Bill Stein

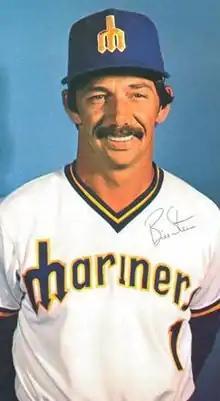
Stein with the Seattle Mariners in 1978

William Allen Stein (born January 21, 1947) is an American former professional baseball player and manager. His playing career spanned 17 seasons, 14 of which were spent in Major League Baseball (MLB) with the St. Louis Cardinals (1972–1973), the Chicago White Sox (1974–1976), the Seattle Mariners (1977–1980), and the Texas Rangers (1981–1985). Over his career in the majors Stein batted .267 with 122 doubles, 18 triples, 44 home runs, and 311 runs batted in (RBIs) in 959 games played. Stein played numerous fielding positions over his major league career, including third base, second base, first base, left field, right field, and shortstop. He also spent significant time as a pinch hitter.